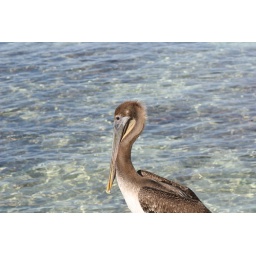
Pelican with the crystal clear water in the background